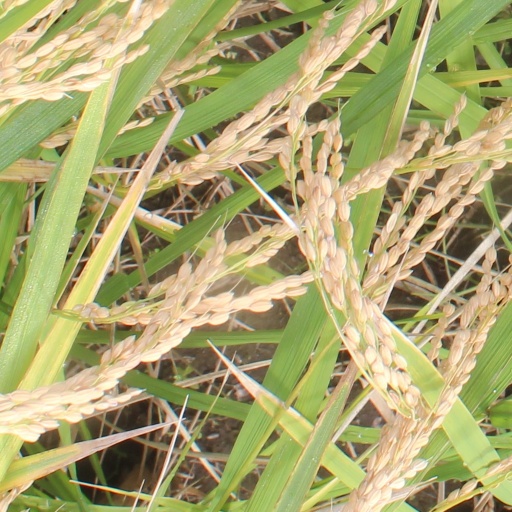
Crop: rice